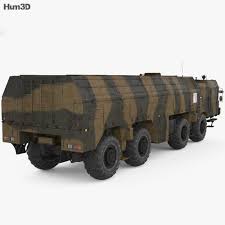
Label: Iskander